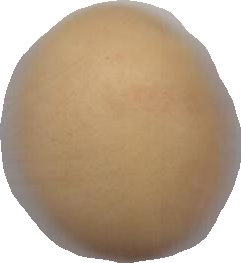
Variety: Dega